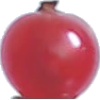
Label: redcurrant